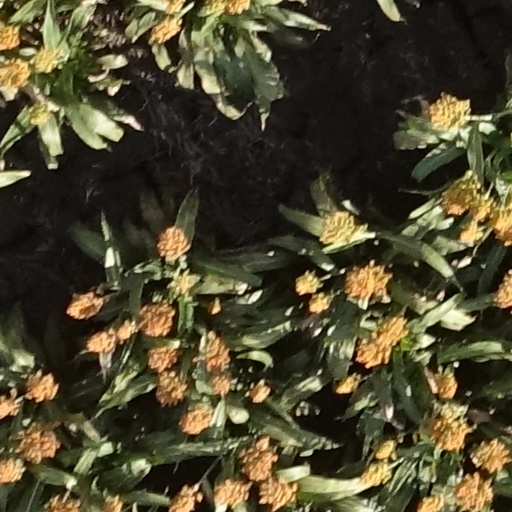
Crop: sorghum